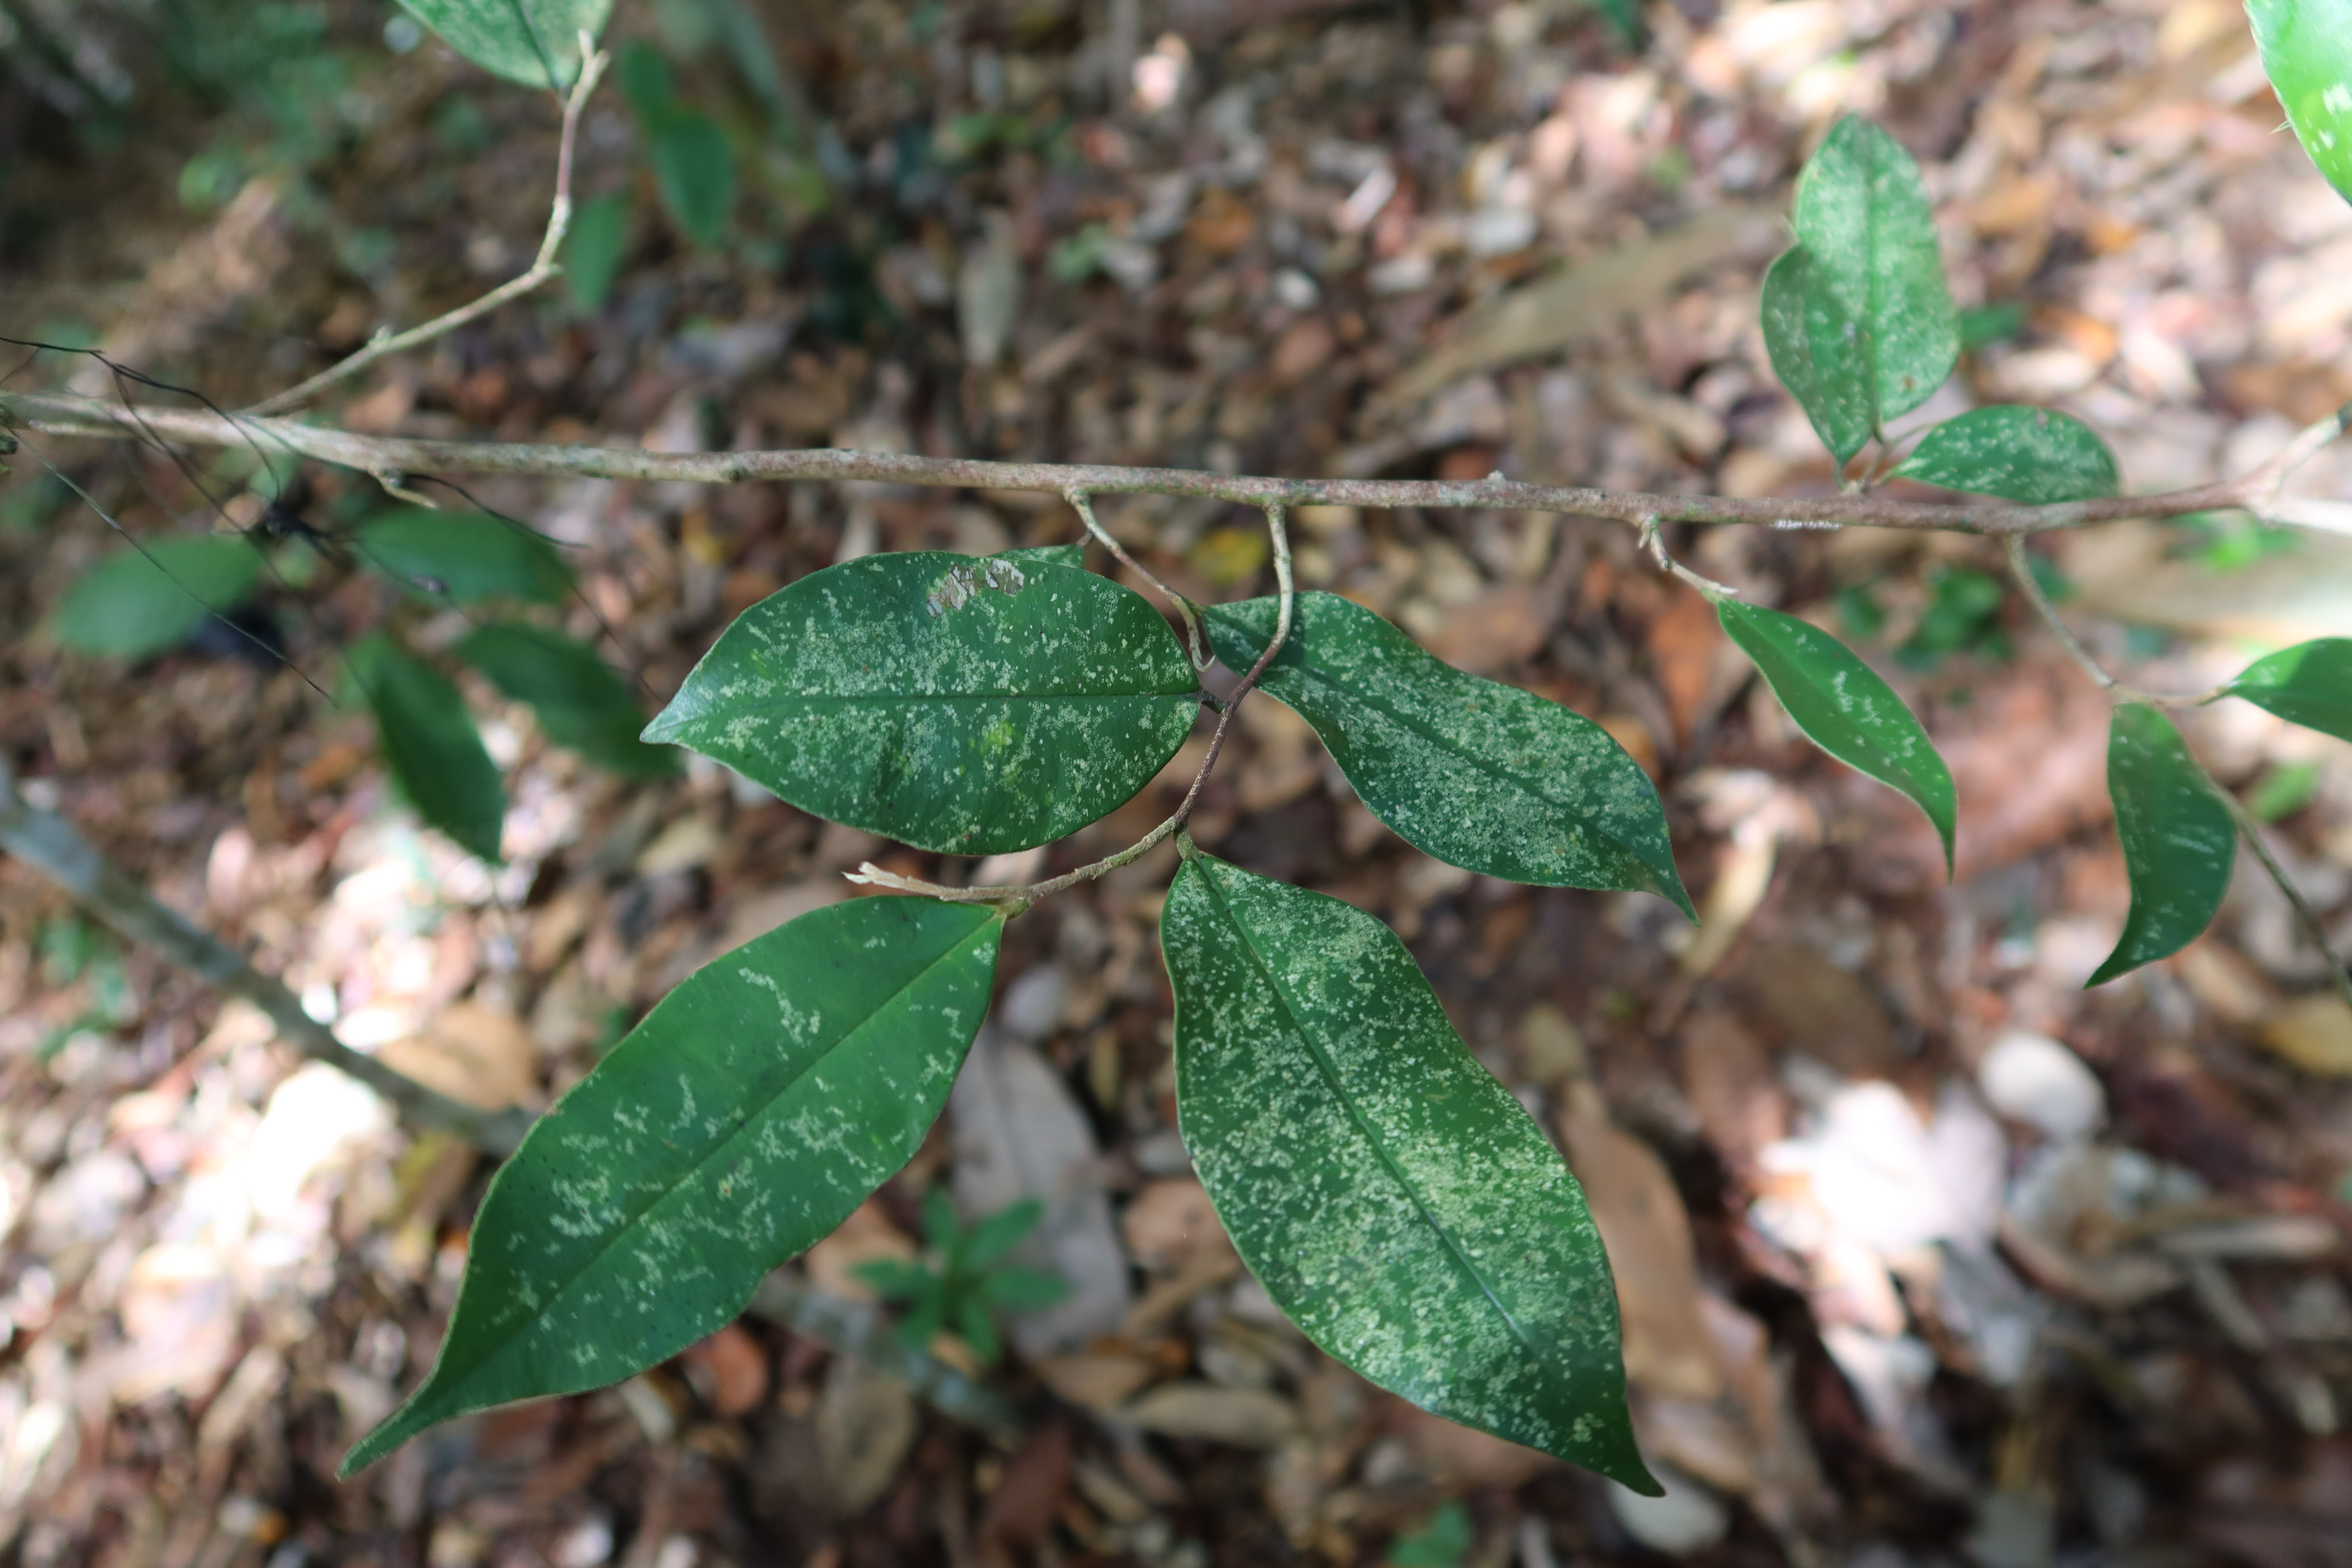
Label: Powdery mildew